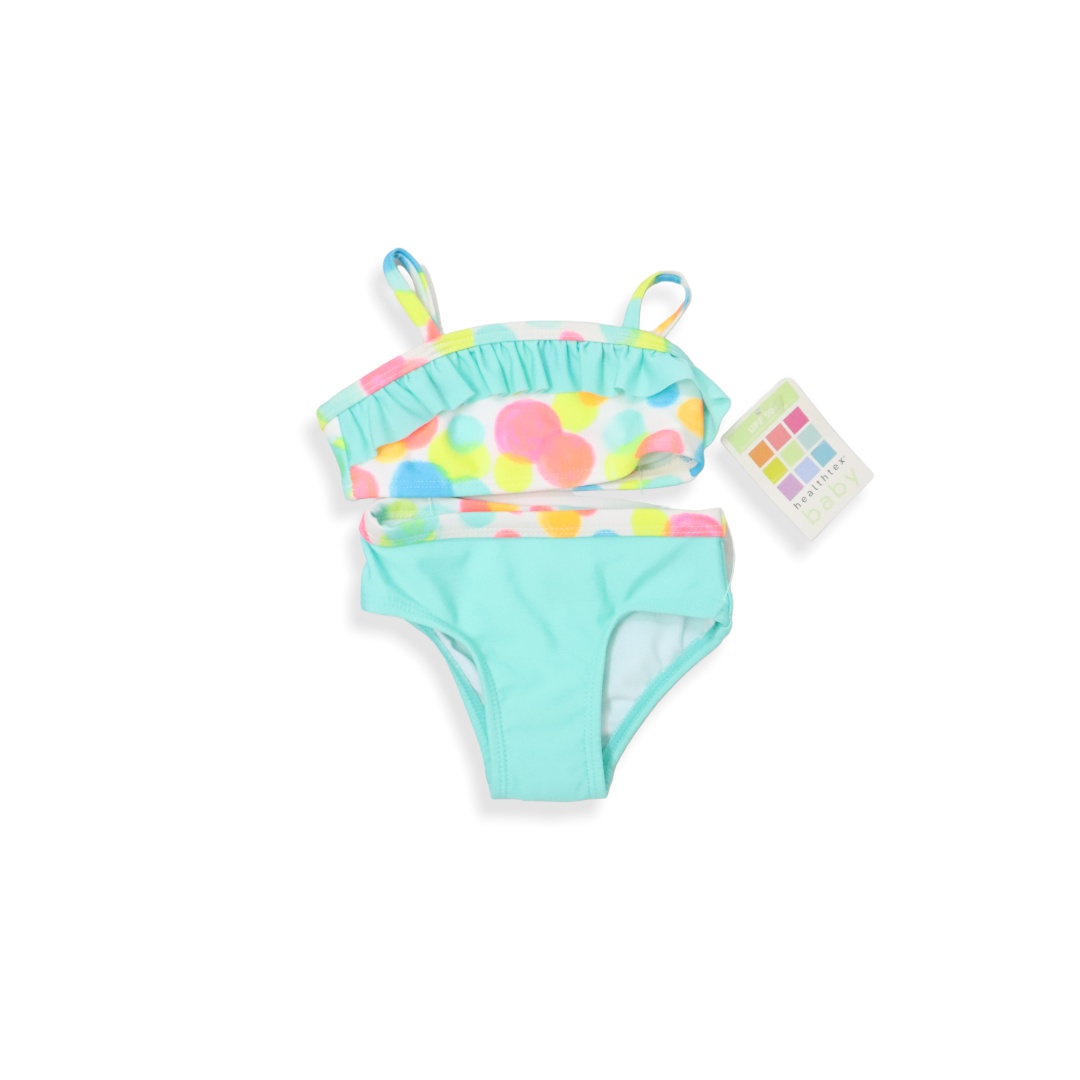
Vestido de bano Bikini dos piezas celeste con bordes coloridos 0-3m
Vestido de bano Bikini dos piezas celeste con bordes coloridos 0-3m
Brand: Walmart
Category: Apparel & Accessories > Clothing > Baby & Toddler Clothing > Baby & Toddler Swimwear > Classic Bikinis